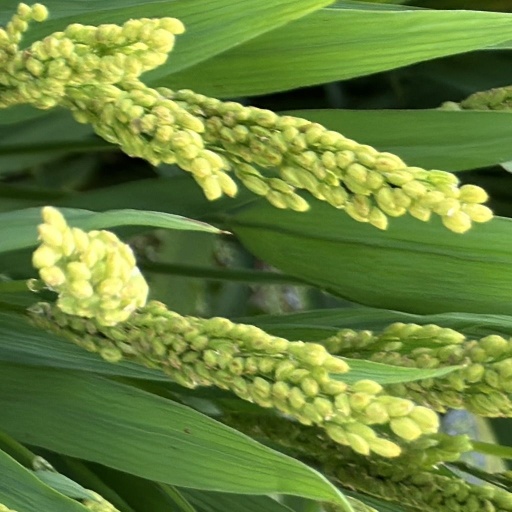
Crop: rice